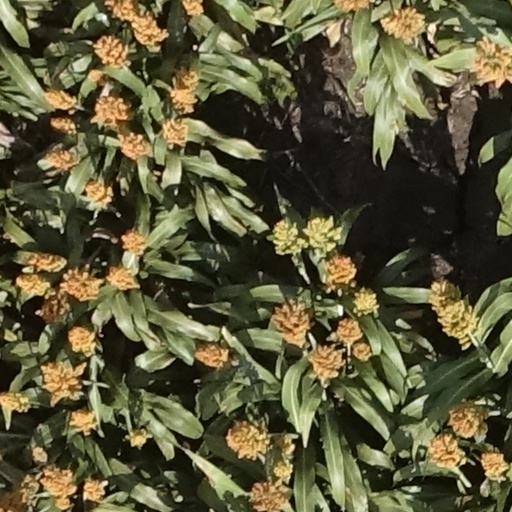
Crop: sorghum